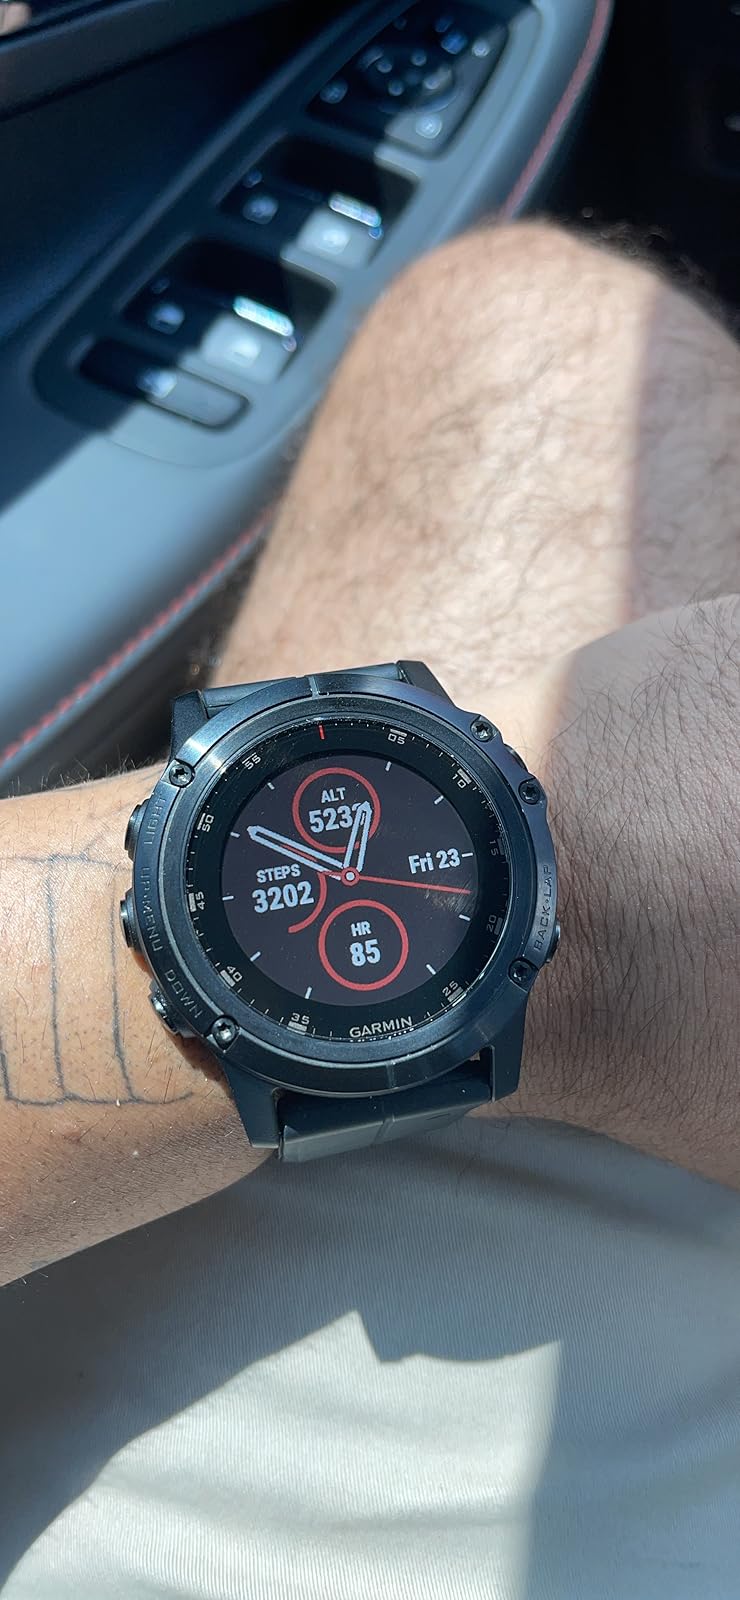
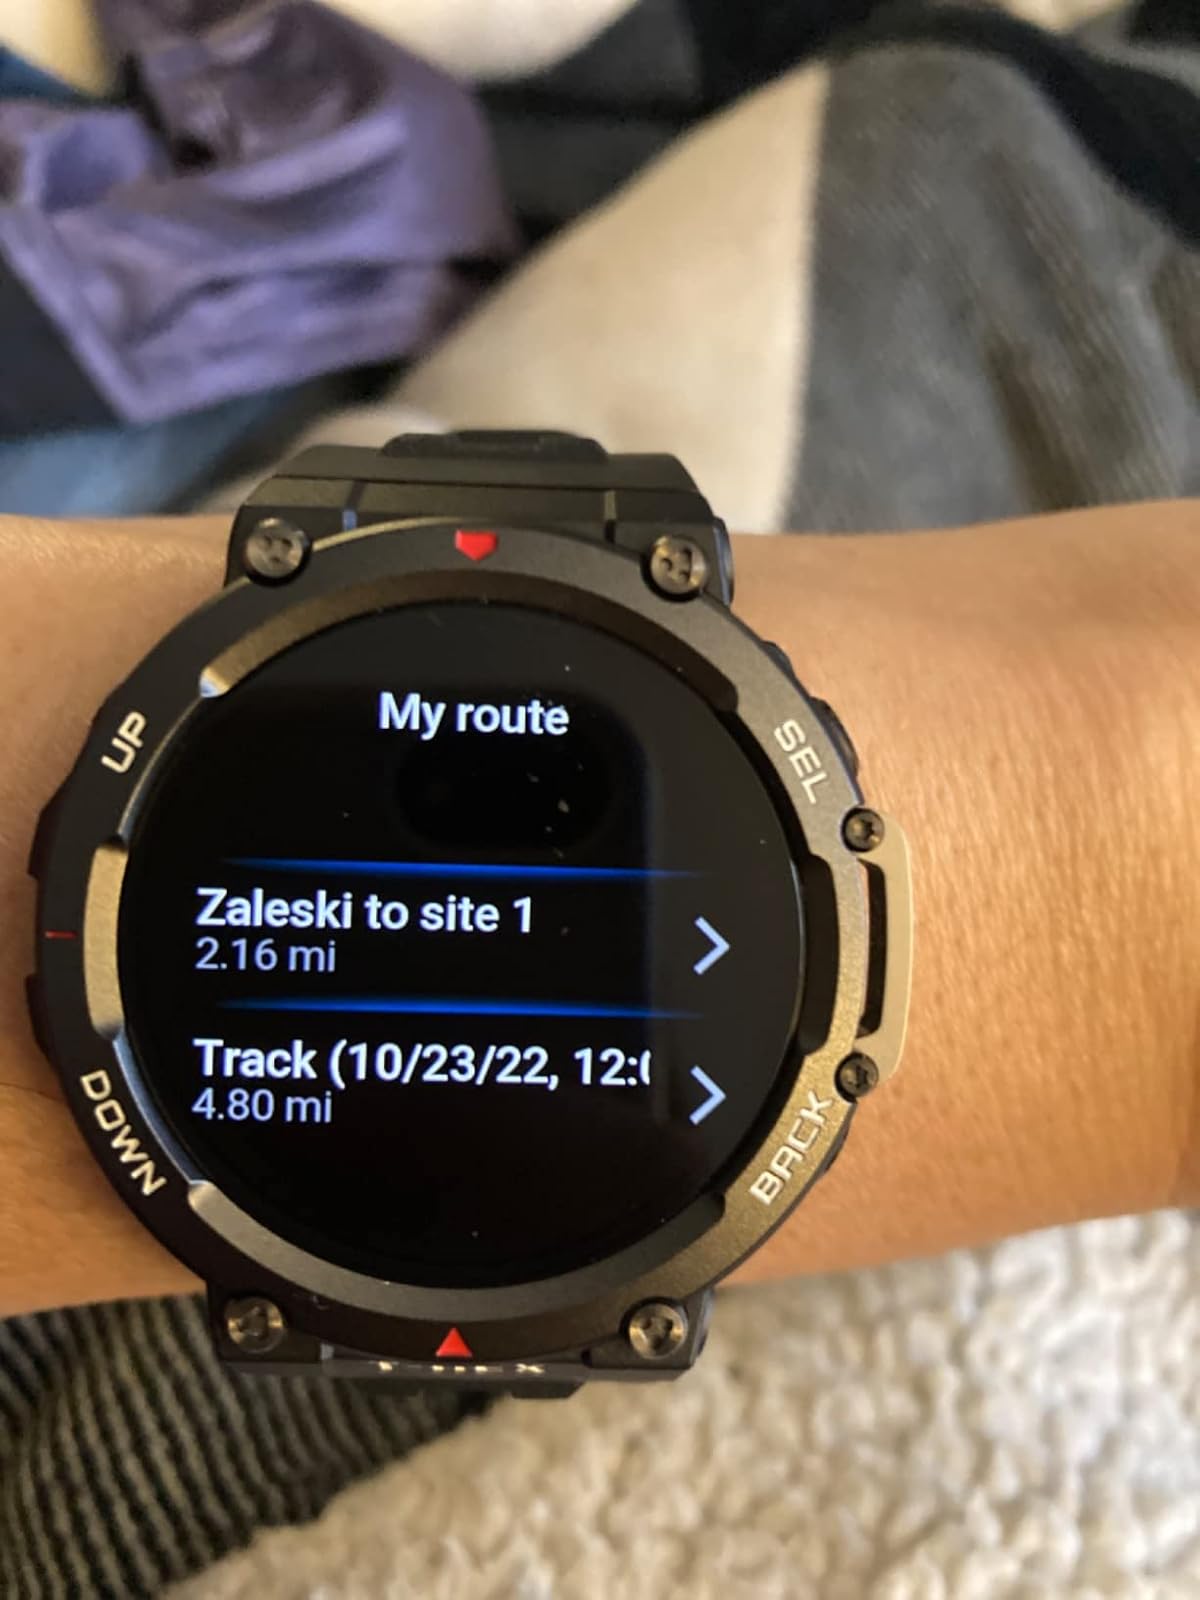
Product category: smartwatch
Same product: no